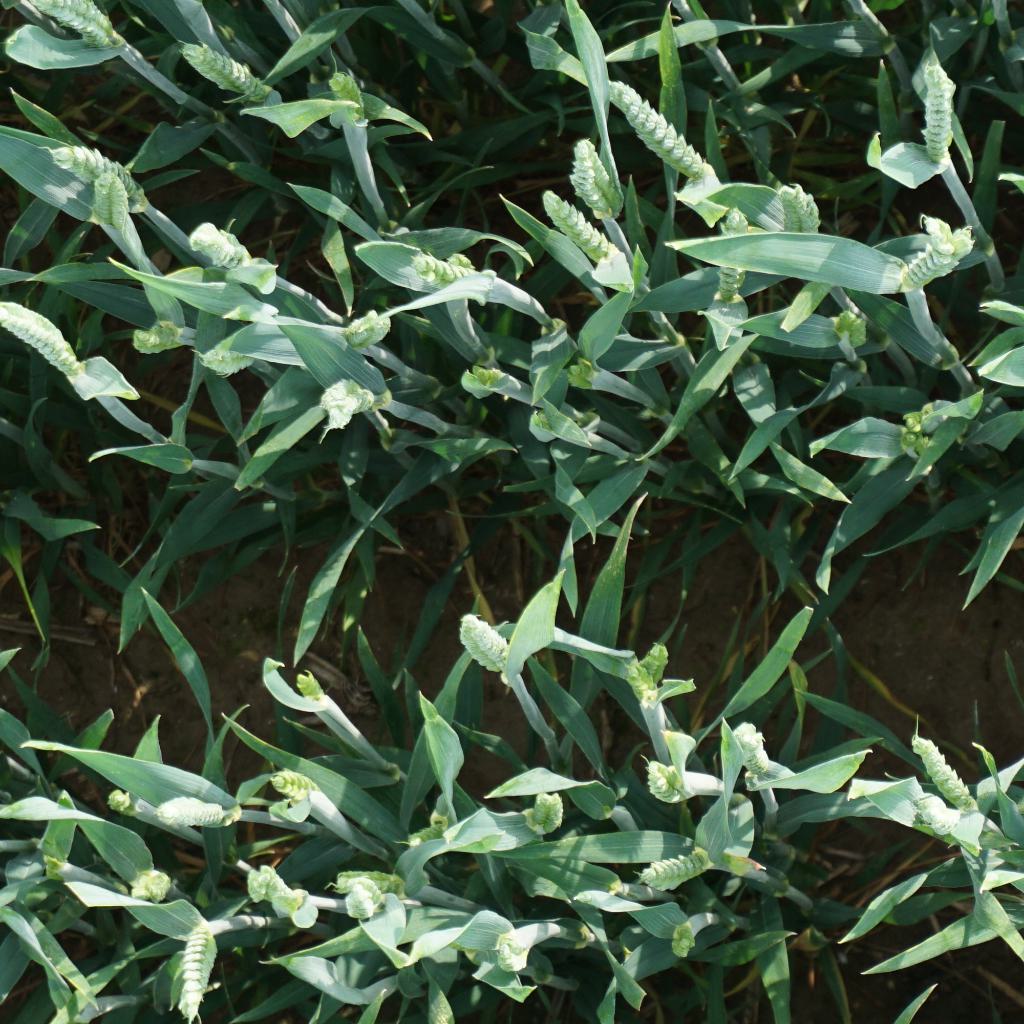
Country: France
Location: Gréoux
Wheat development stage: Post-flowering